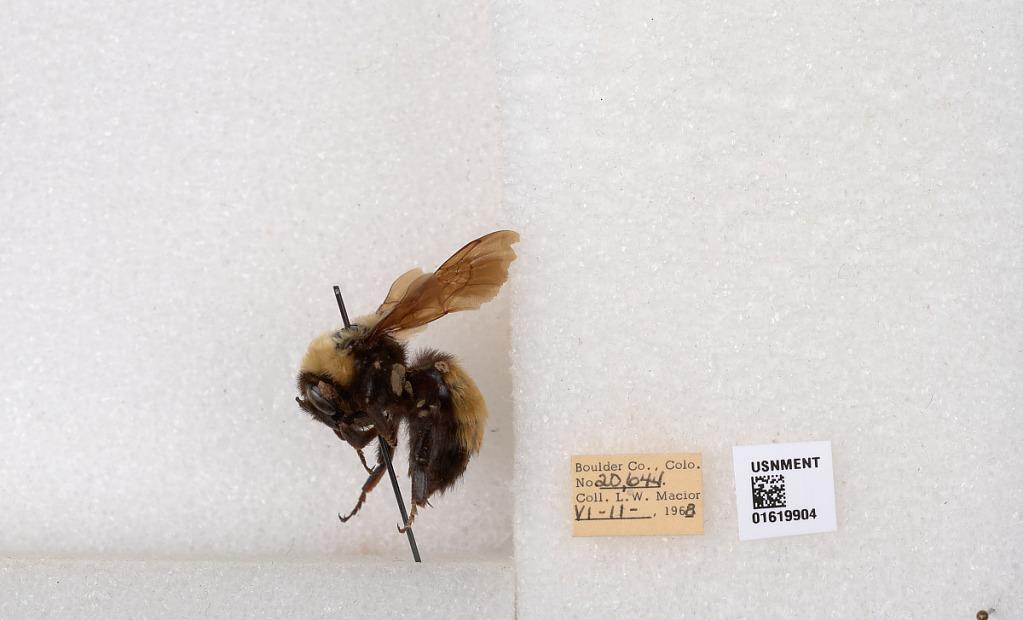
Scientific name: Bombus (Bombus) nevadensis Cresson